Team Yankee (board game)

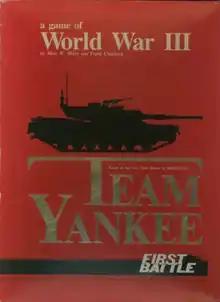
Box cover

Team Yankee, subtitled "A Game of World War III", is a board wargame published by Game Designers' Workshop (GDW) in 1987 that is based on the book of the same name by Harold Coyle.